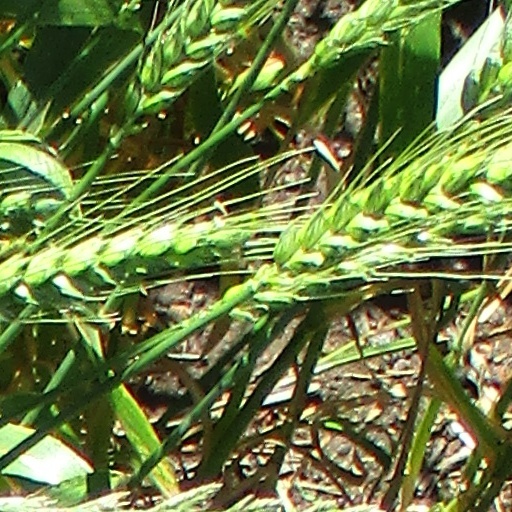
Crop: wheat